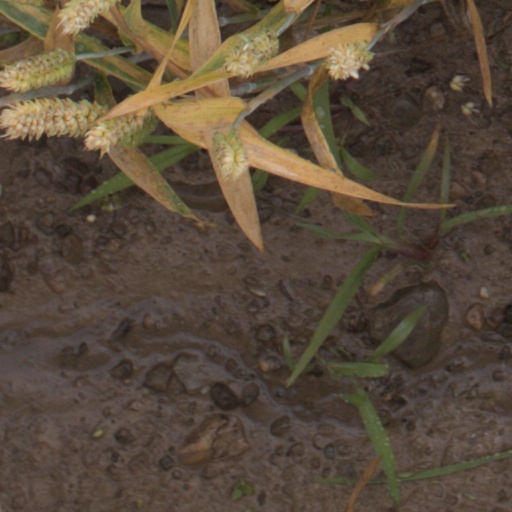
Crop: wheat